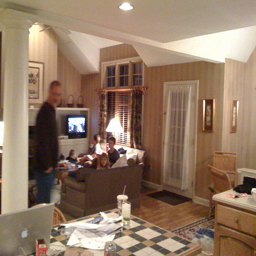
A family sits in a living room and watches TV
a man and some kids in the living room on couches watching tv
A man is peering into the kitchen as several children are seated in the living room.
A family watches television while dad walks through the room.
A family lounges in their living room watching TV.